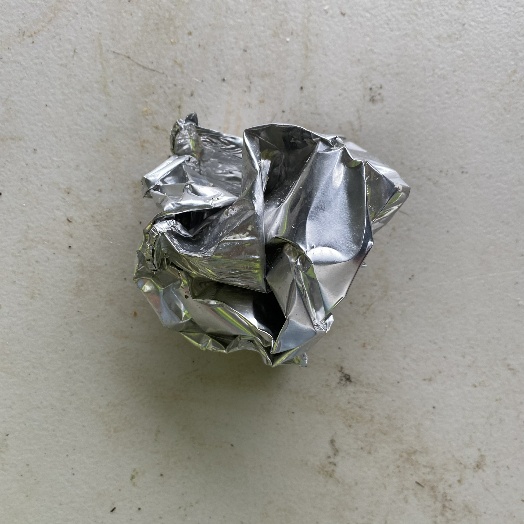
Label: Metal